Italian battleship Emanuele Filiberto

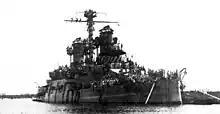
"Emanuele Filiberto"

On 29 September 1911, Italy declared war on the Ottoman Empire in order to seize Libya. "Emanuele Filiberto" served in the 3rd Division, which she joined on 30 September. She served alongside "Ammiraglio di Saint Bon" and the two "Regina Margherita"-class battleships. The ship took part in the bombardment of the fortresses defending Tripoli on 3 October. Italian soldiers went ashore two days later, and by the 11th, they had taken the city. In December, she was stationed in Italy.